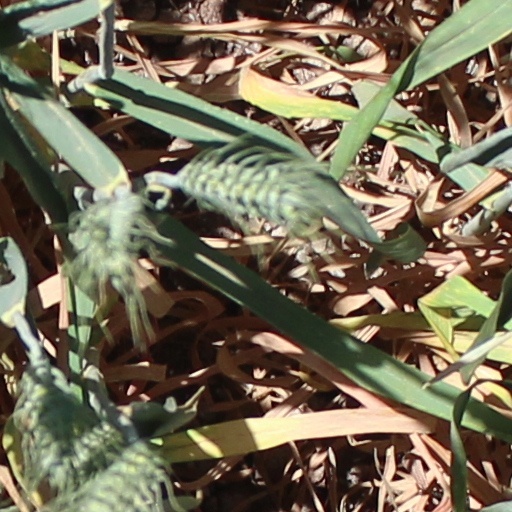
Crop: wheat